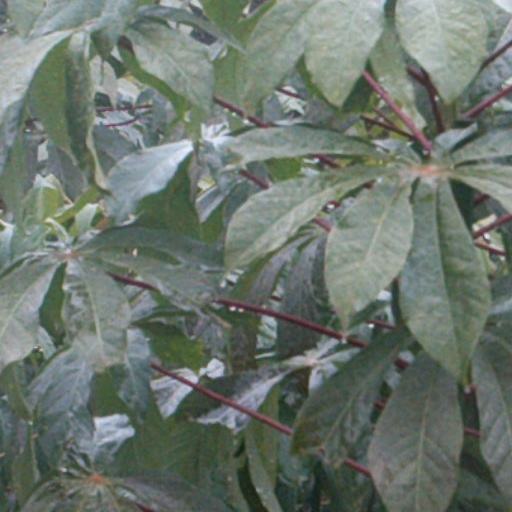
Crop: cassava